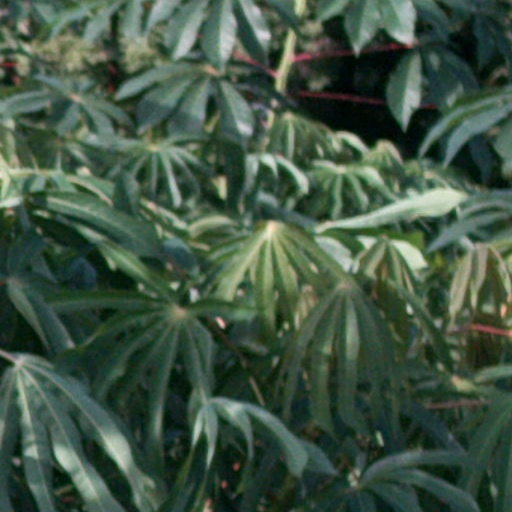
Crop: cassava